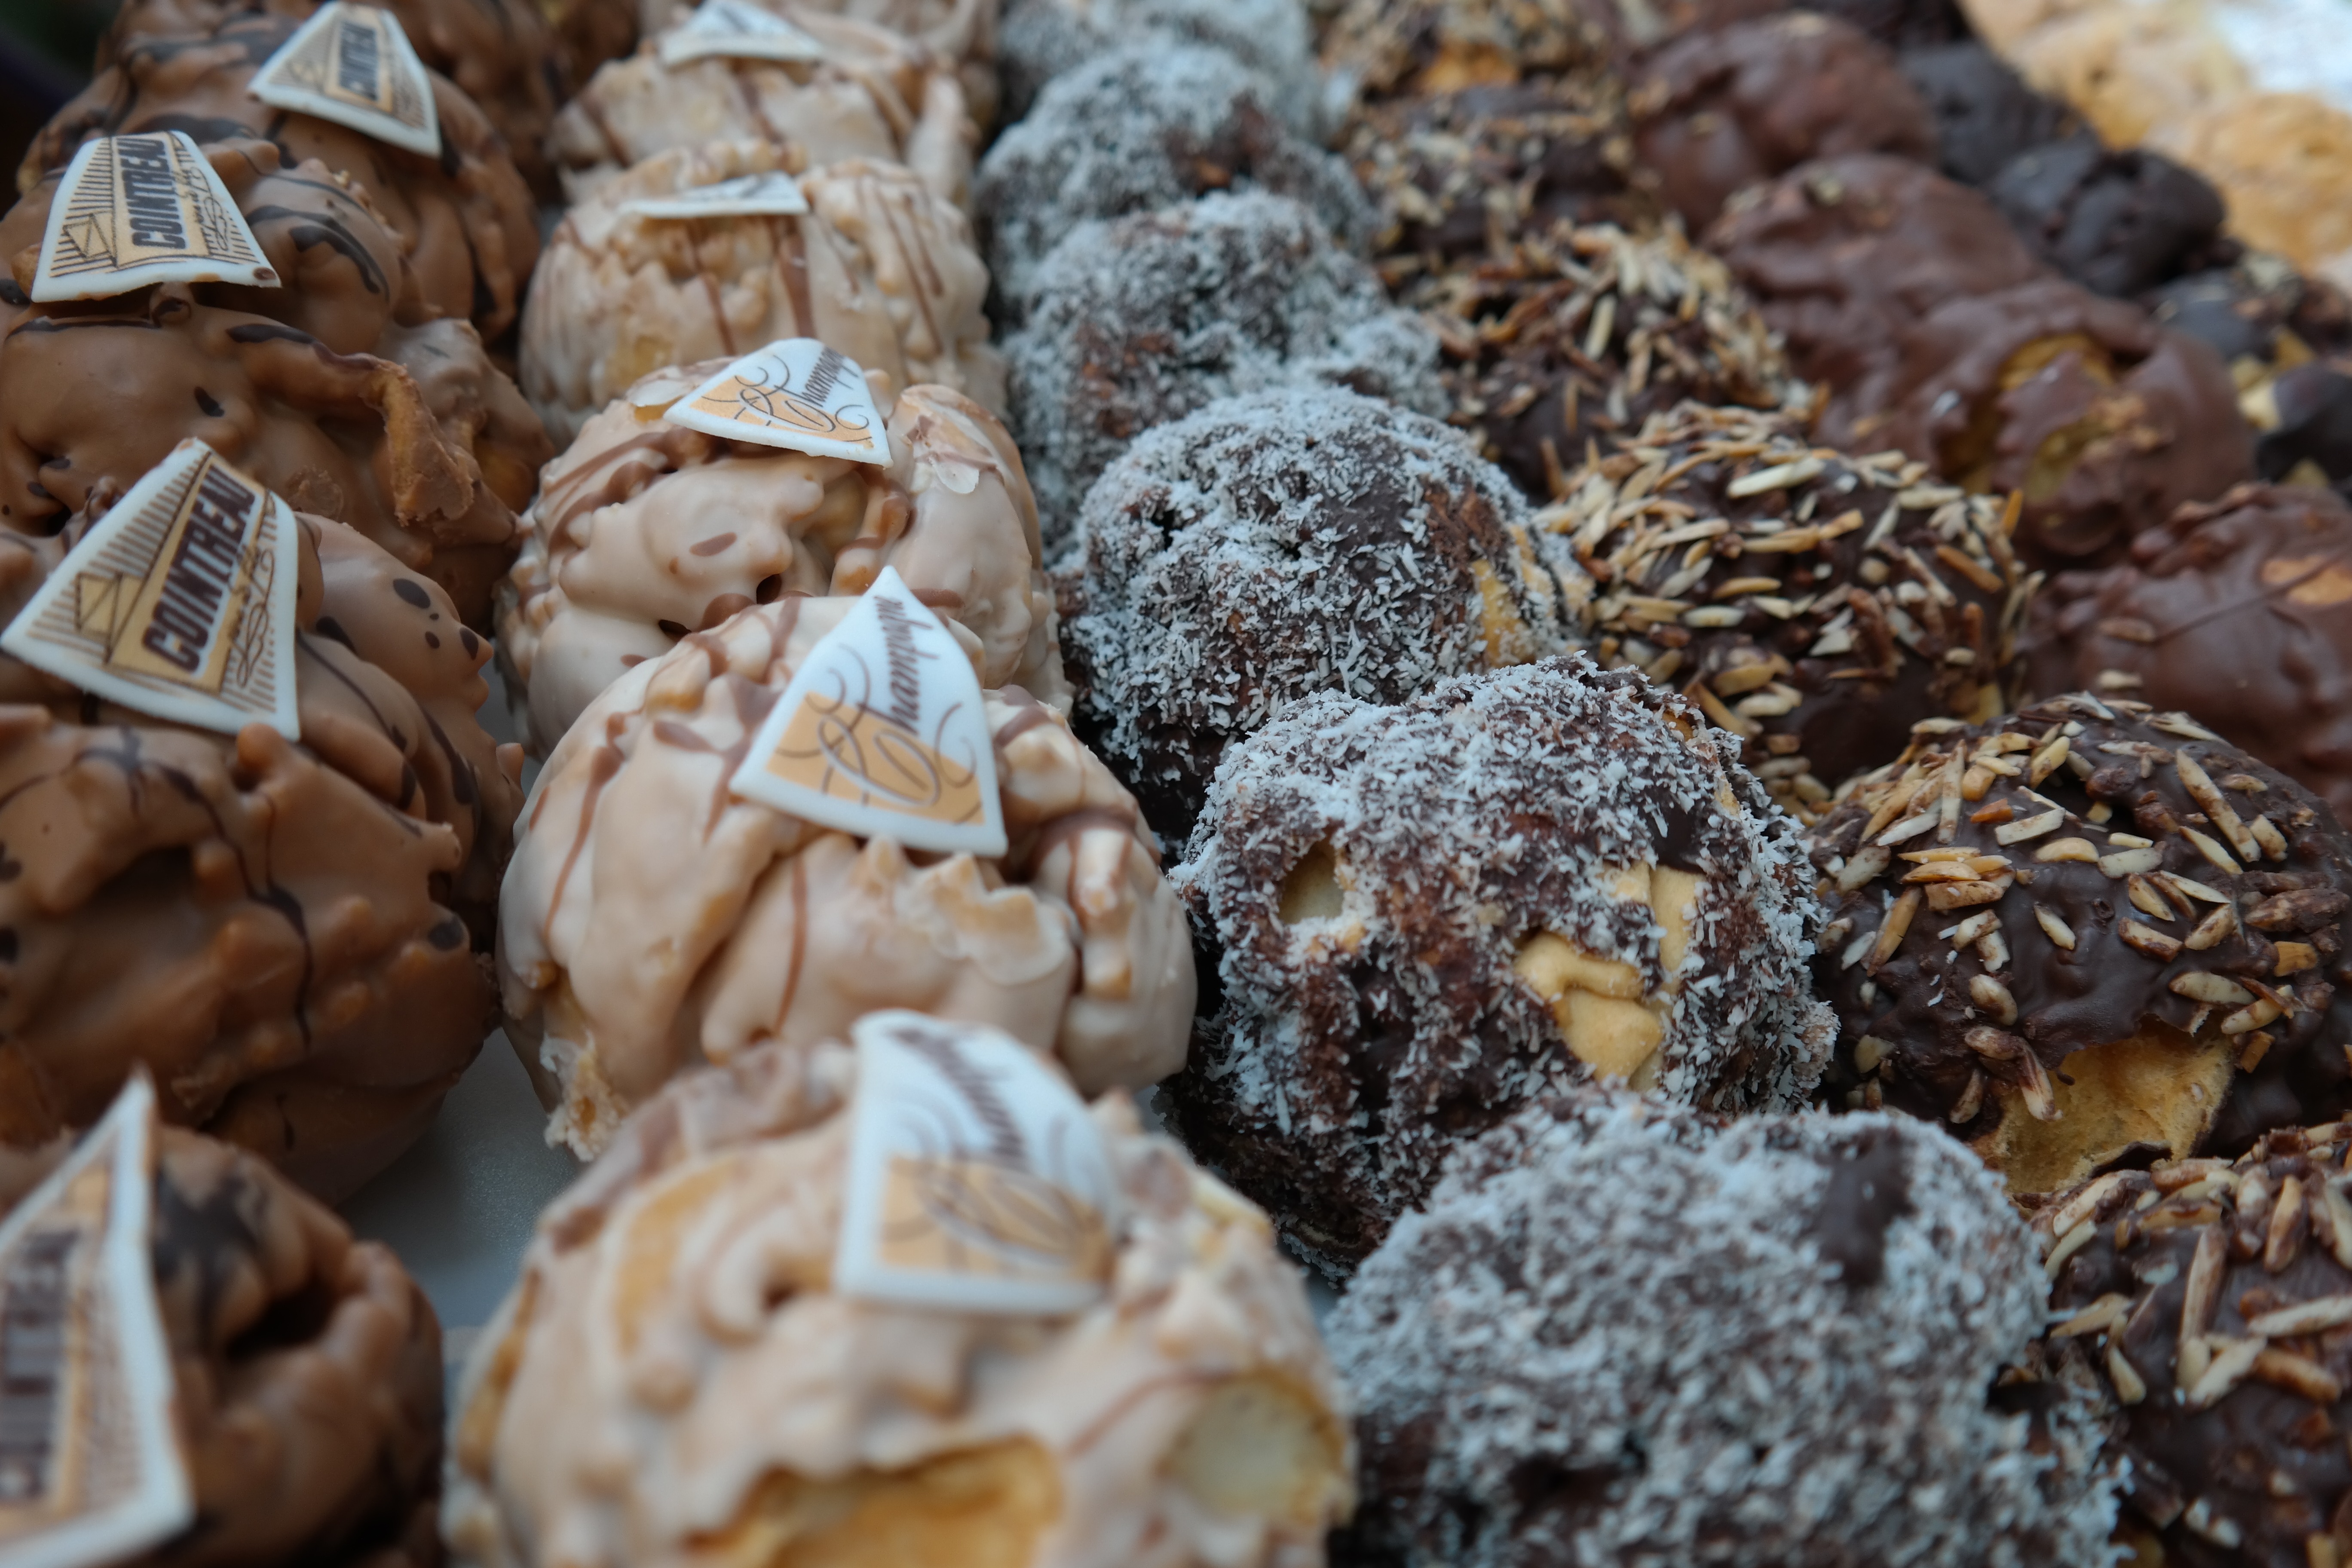
sweet, dish, meal, food, produce, chocolate, baking, biscuit, ice cream, dessert, pastry, pastries, cookies, baker, champagne, sweetness, treat, baked goods, flavor, small cakes, glaze, rothenburg, fine pastry, snow ball, globose, rothenburg of the deaf, spherical shape, knead dough, shortcrust pastry, edible mushroom, snack food, chocolate truffle, snow bales, short pastry, linzer dough, coconut streusel